Cattai

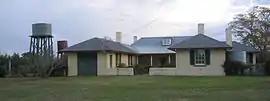
Arndell's cottage

Cattai is an historic suburb of Sydney, in the state of New South Wales, Australia. It is located 44 kilometres north-west of the Sydney central business district and 30 kilometres north-west of Parramatta. It is in the local government areas of The Hills Shire and City of Hawkesbury. Cattai's state electoral district is Hawkesbury, and its federal electoral divisions are Berowra and Macquarie.